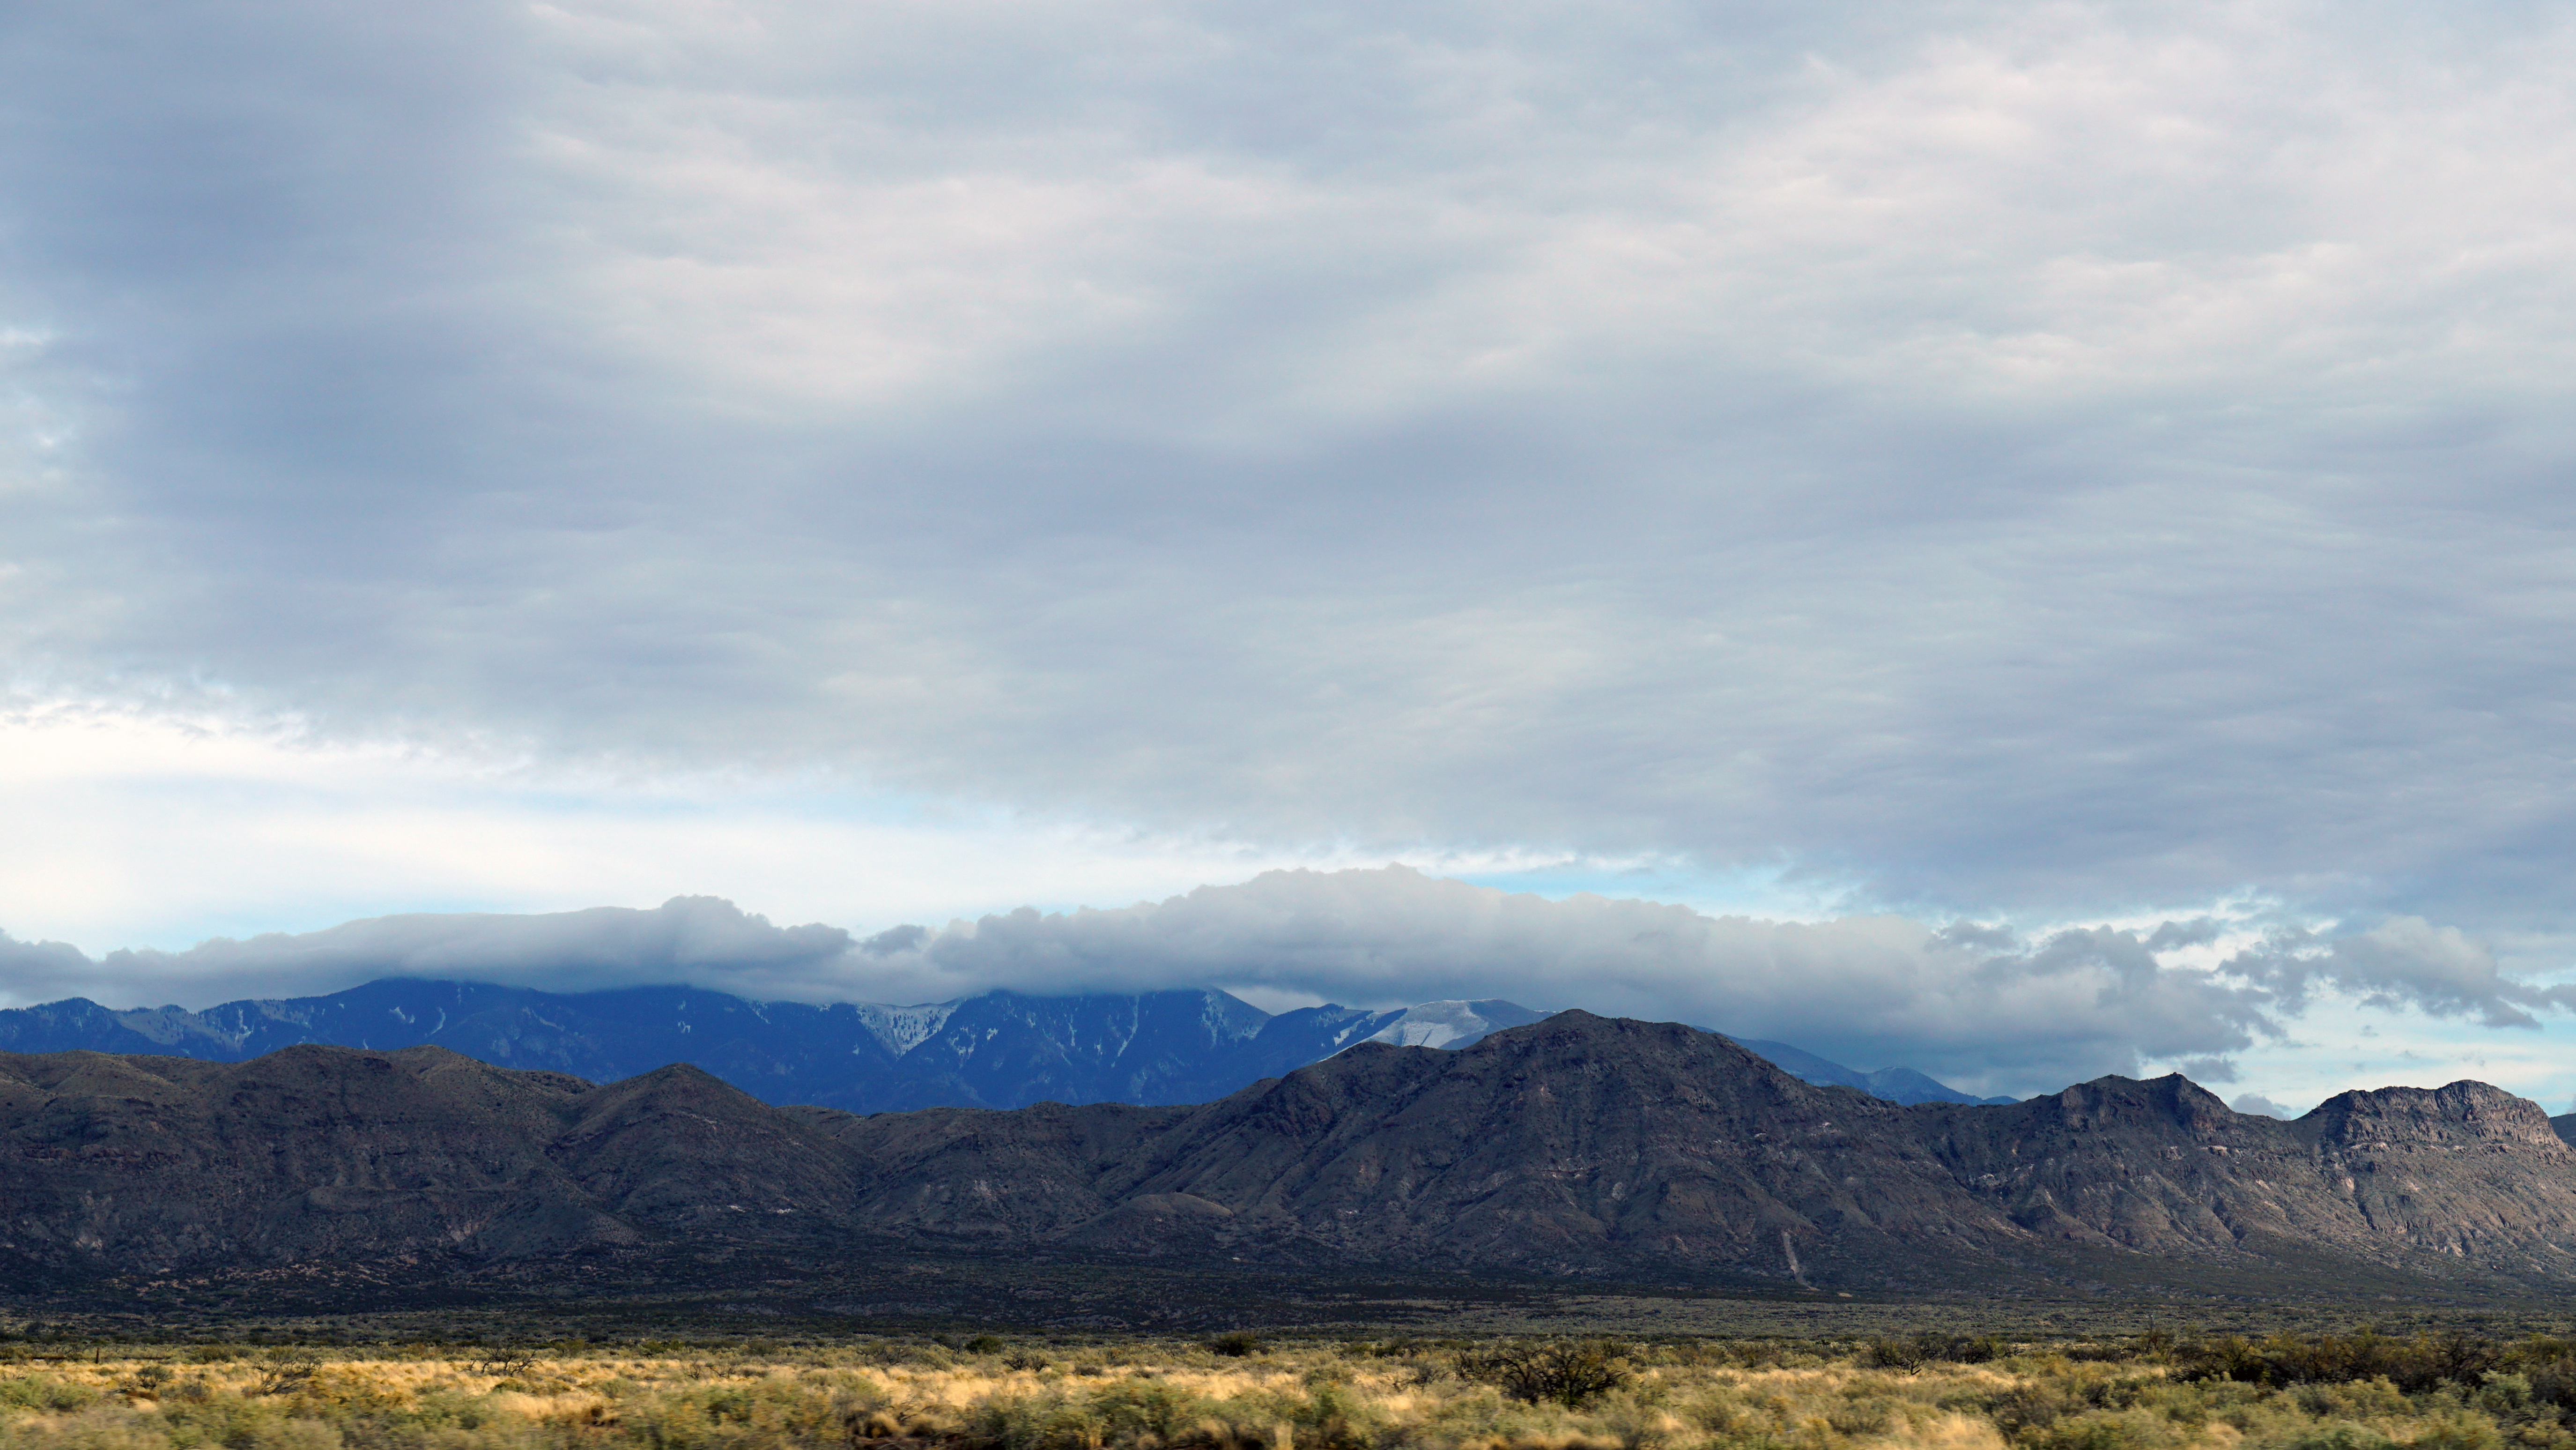
landscape, nature, horizon, wilderness, mountain, cloud, sky, morning, hill, valley, mountain range, ridge, plain, grassland, plateau, fell, landform, geographical feature, atmospheric phenomenon, mountainous landforms